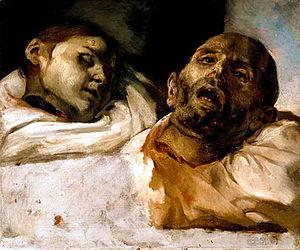
étude de têtes par Géricault, auteur du Radeau de la Méduse.
La guillotine est une machine de conception française, inspirée d’anciens modèles de machines à décapitation, et qui fut utilisée en France pour l’application officielle de la peine de mort par décapitation, puis dans certains cantons de Suisse, en Grèce, en Suède, en Belgique et en Allemagne. En France, une guillotine fonctionna à la prison des Baumettes pour la dernière fois en septembre 1977, et fut remisée définitivement, après l’abolition de la peine de mort en 1981, au Centre pénitentiaire de Marseille.
Théodore Géricault, né le 26 septembre 1791 à Rouen et mort le 26 janvier 1824 à Paris, est un peintre, sculpteur, dessinateur et lithographe français.